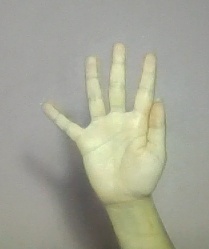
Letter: sheen